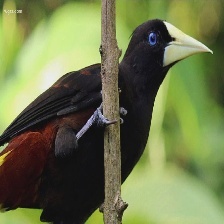
Species: CRESTED OROPENDOLA
Scientific name: PSAROCOLIUS DECUMANUS